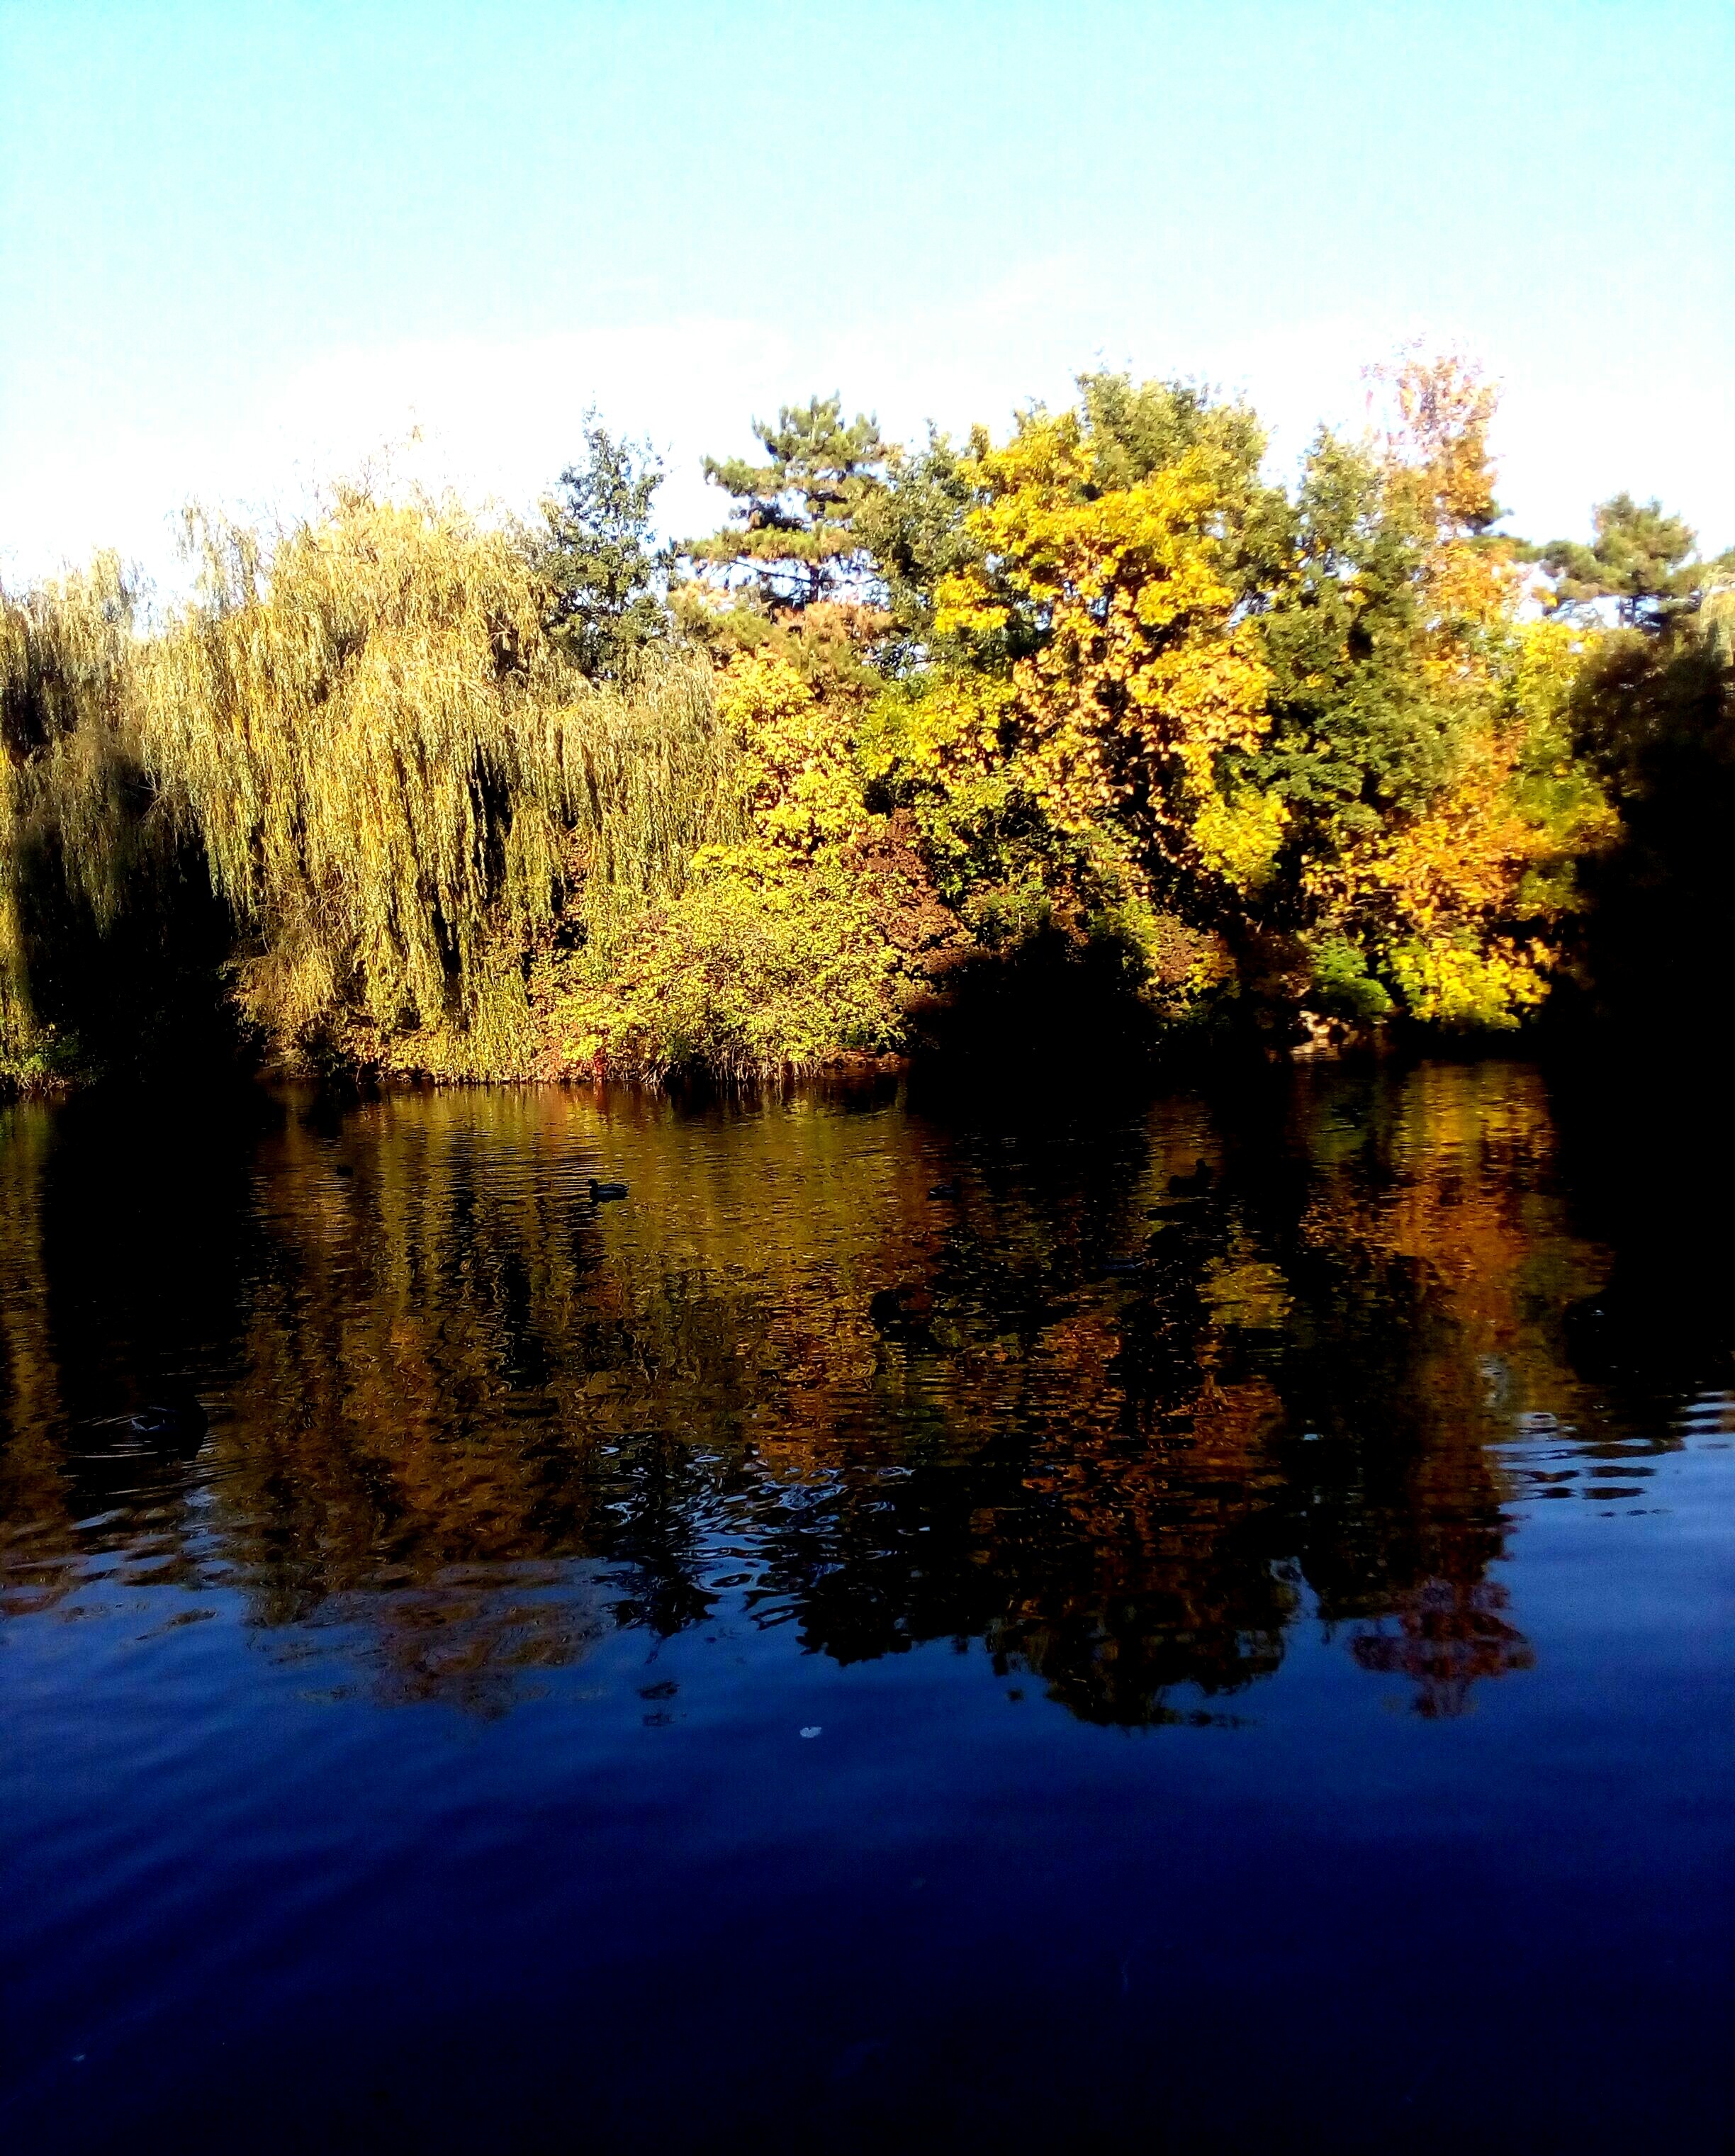
landscape, tree, water, nature, plant, sunlight, morning, leaf, flower, lake, river, pond, evening, reflection, autumn, season, body of water, wetland, natural environment, woody plant